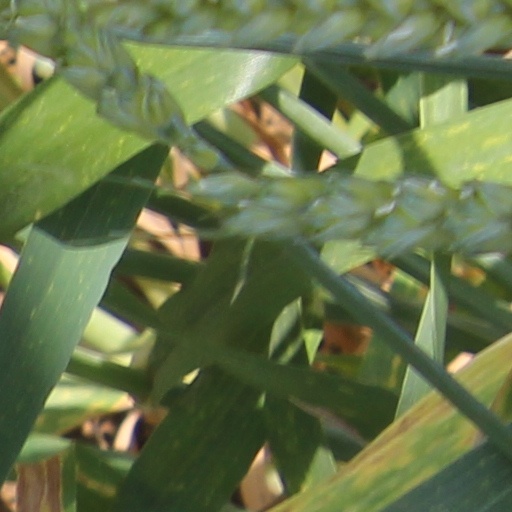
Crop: wheat